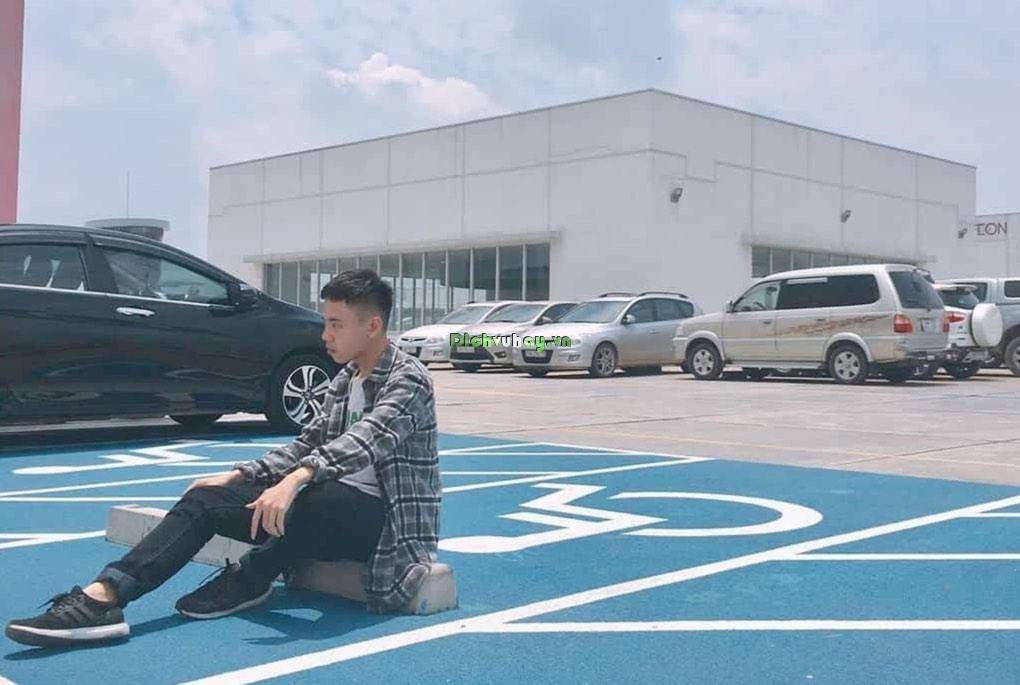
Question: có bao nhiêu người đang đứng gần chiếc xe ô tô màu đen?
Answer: một người